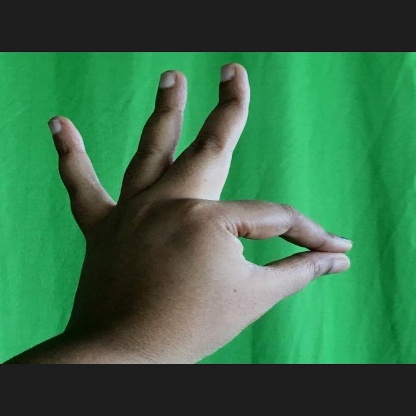
Mudra: Hamsasyam